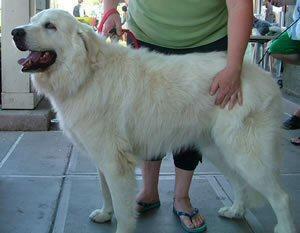
Great_Pyrenees